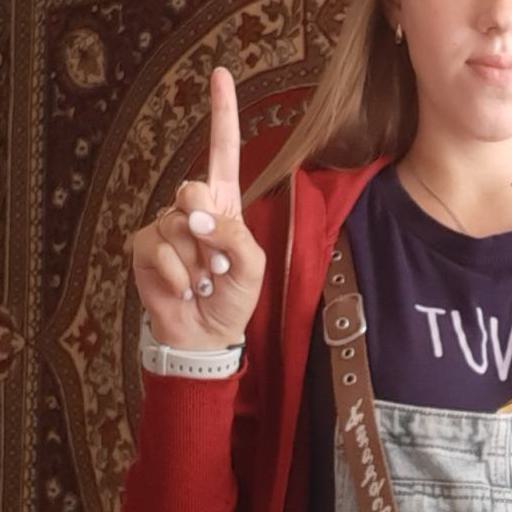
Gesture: one